CGR 0-6-0ST

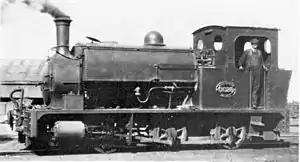
East London Harbour no. 2, CGR no. 1028, SAR no. 01028, c. 1920

The Cape Government Railways 0-6-0ST of 1902 was a South African steam locomotive from the pre-Union era in the Cape of Good Hope.